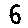
Label: 6